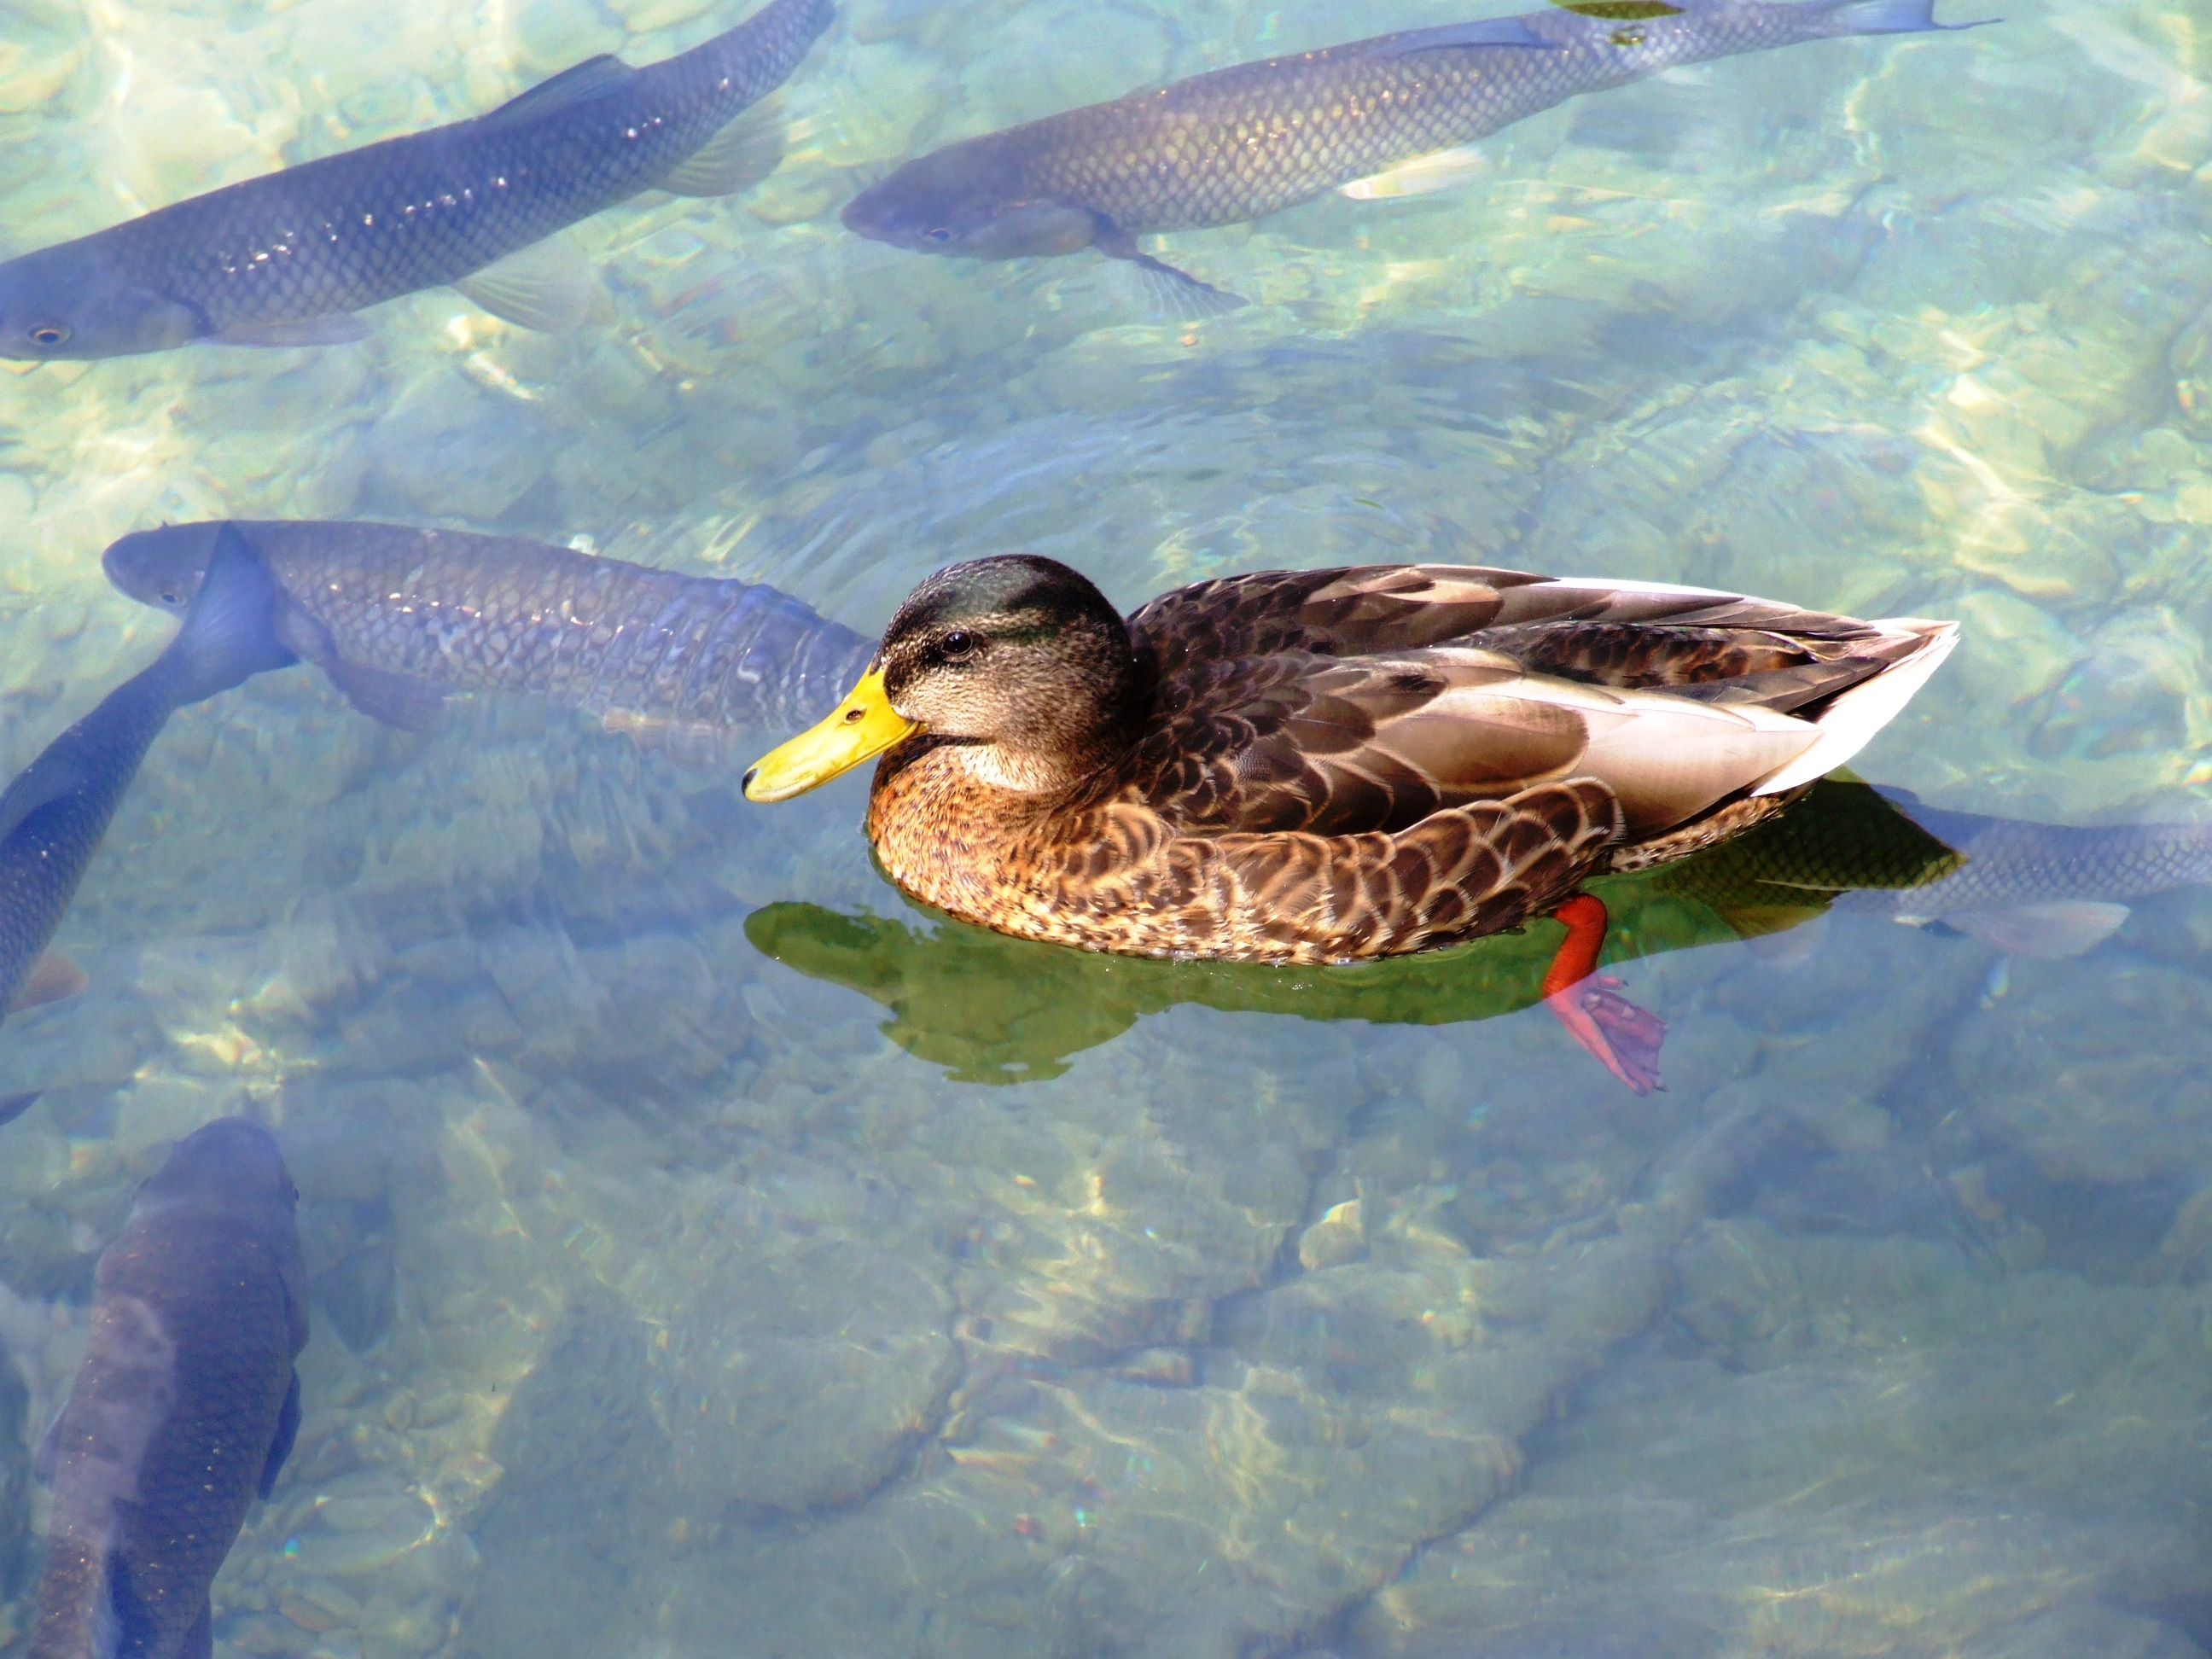
water, nature, bird, wing, river, wildlife, beak, fish, fauna, duck, vertebrate, waterfowl, water bird, mallard, canard, trout, brook trout, ducks geese and swans